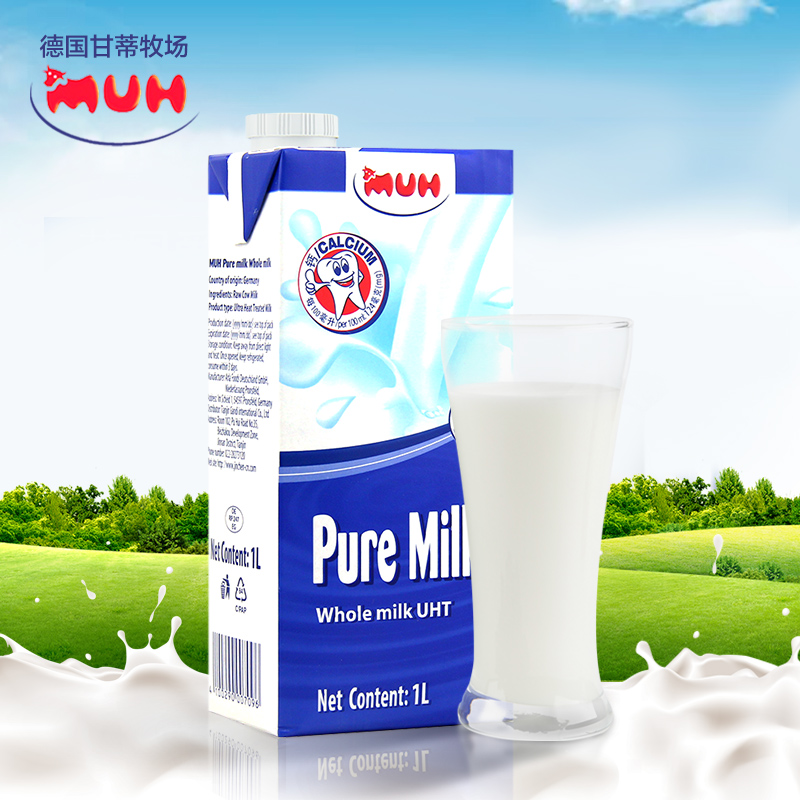
Label: paper